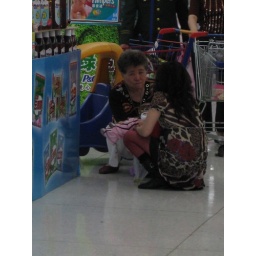
little girl squatting, clear bag with yellow fluids, and in the aisle of wallmart